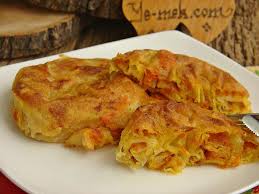
Yemek: borek